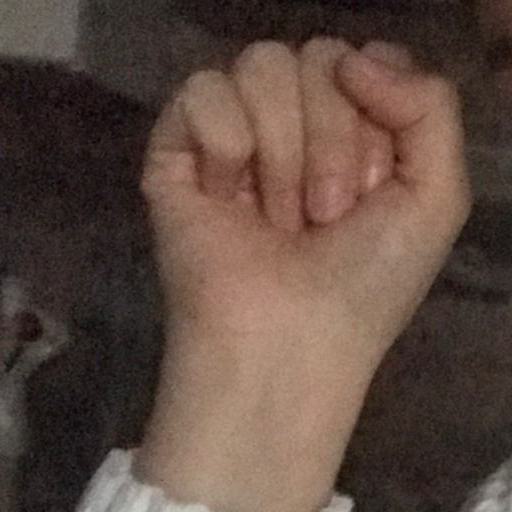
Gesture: fist